List of Hot R&B/Hip-Hop Singles & Tracks number ones of 2001

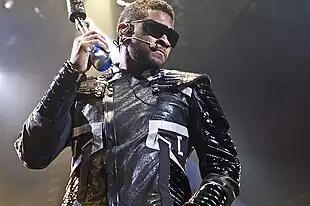
Usher "(pictured in 2010)" had two number ones in 2001.

These are the "Billboard" R&B singles chart number-one singles of 2001.